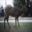
Label: deer